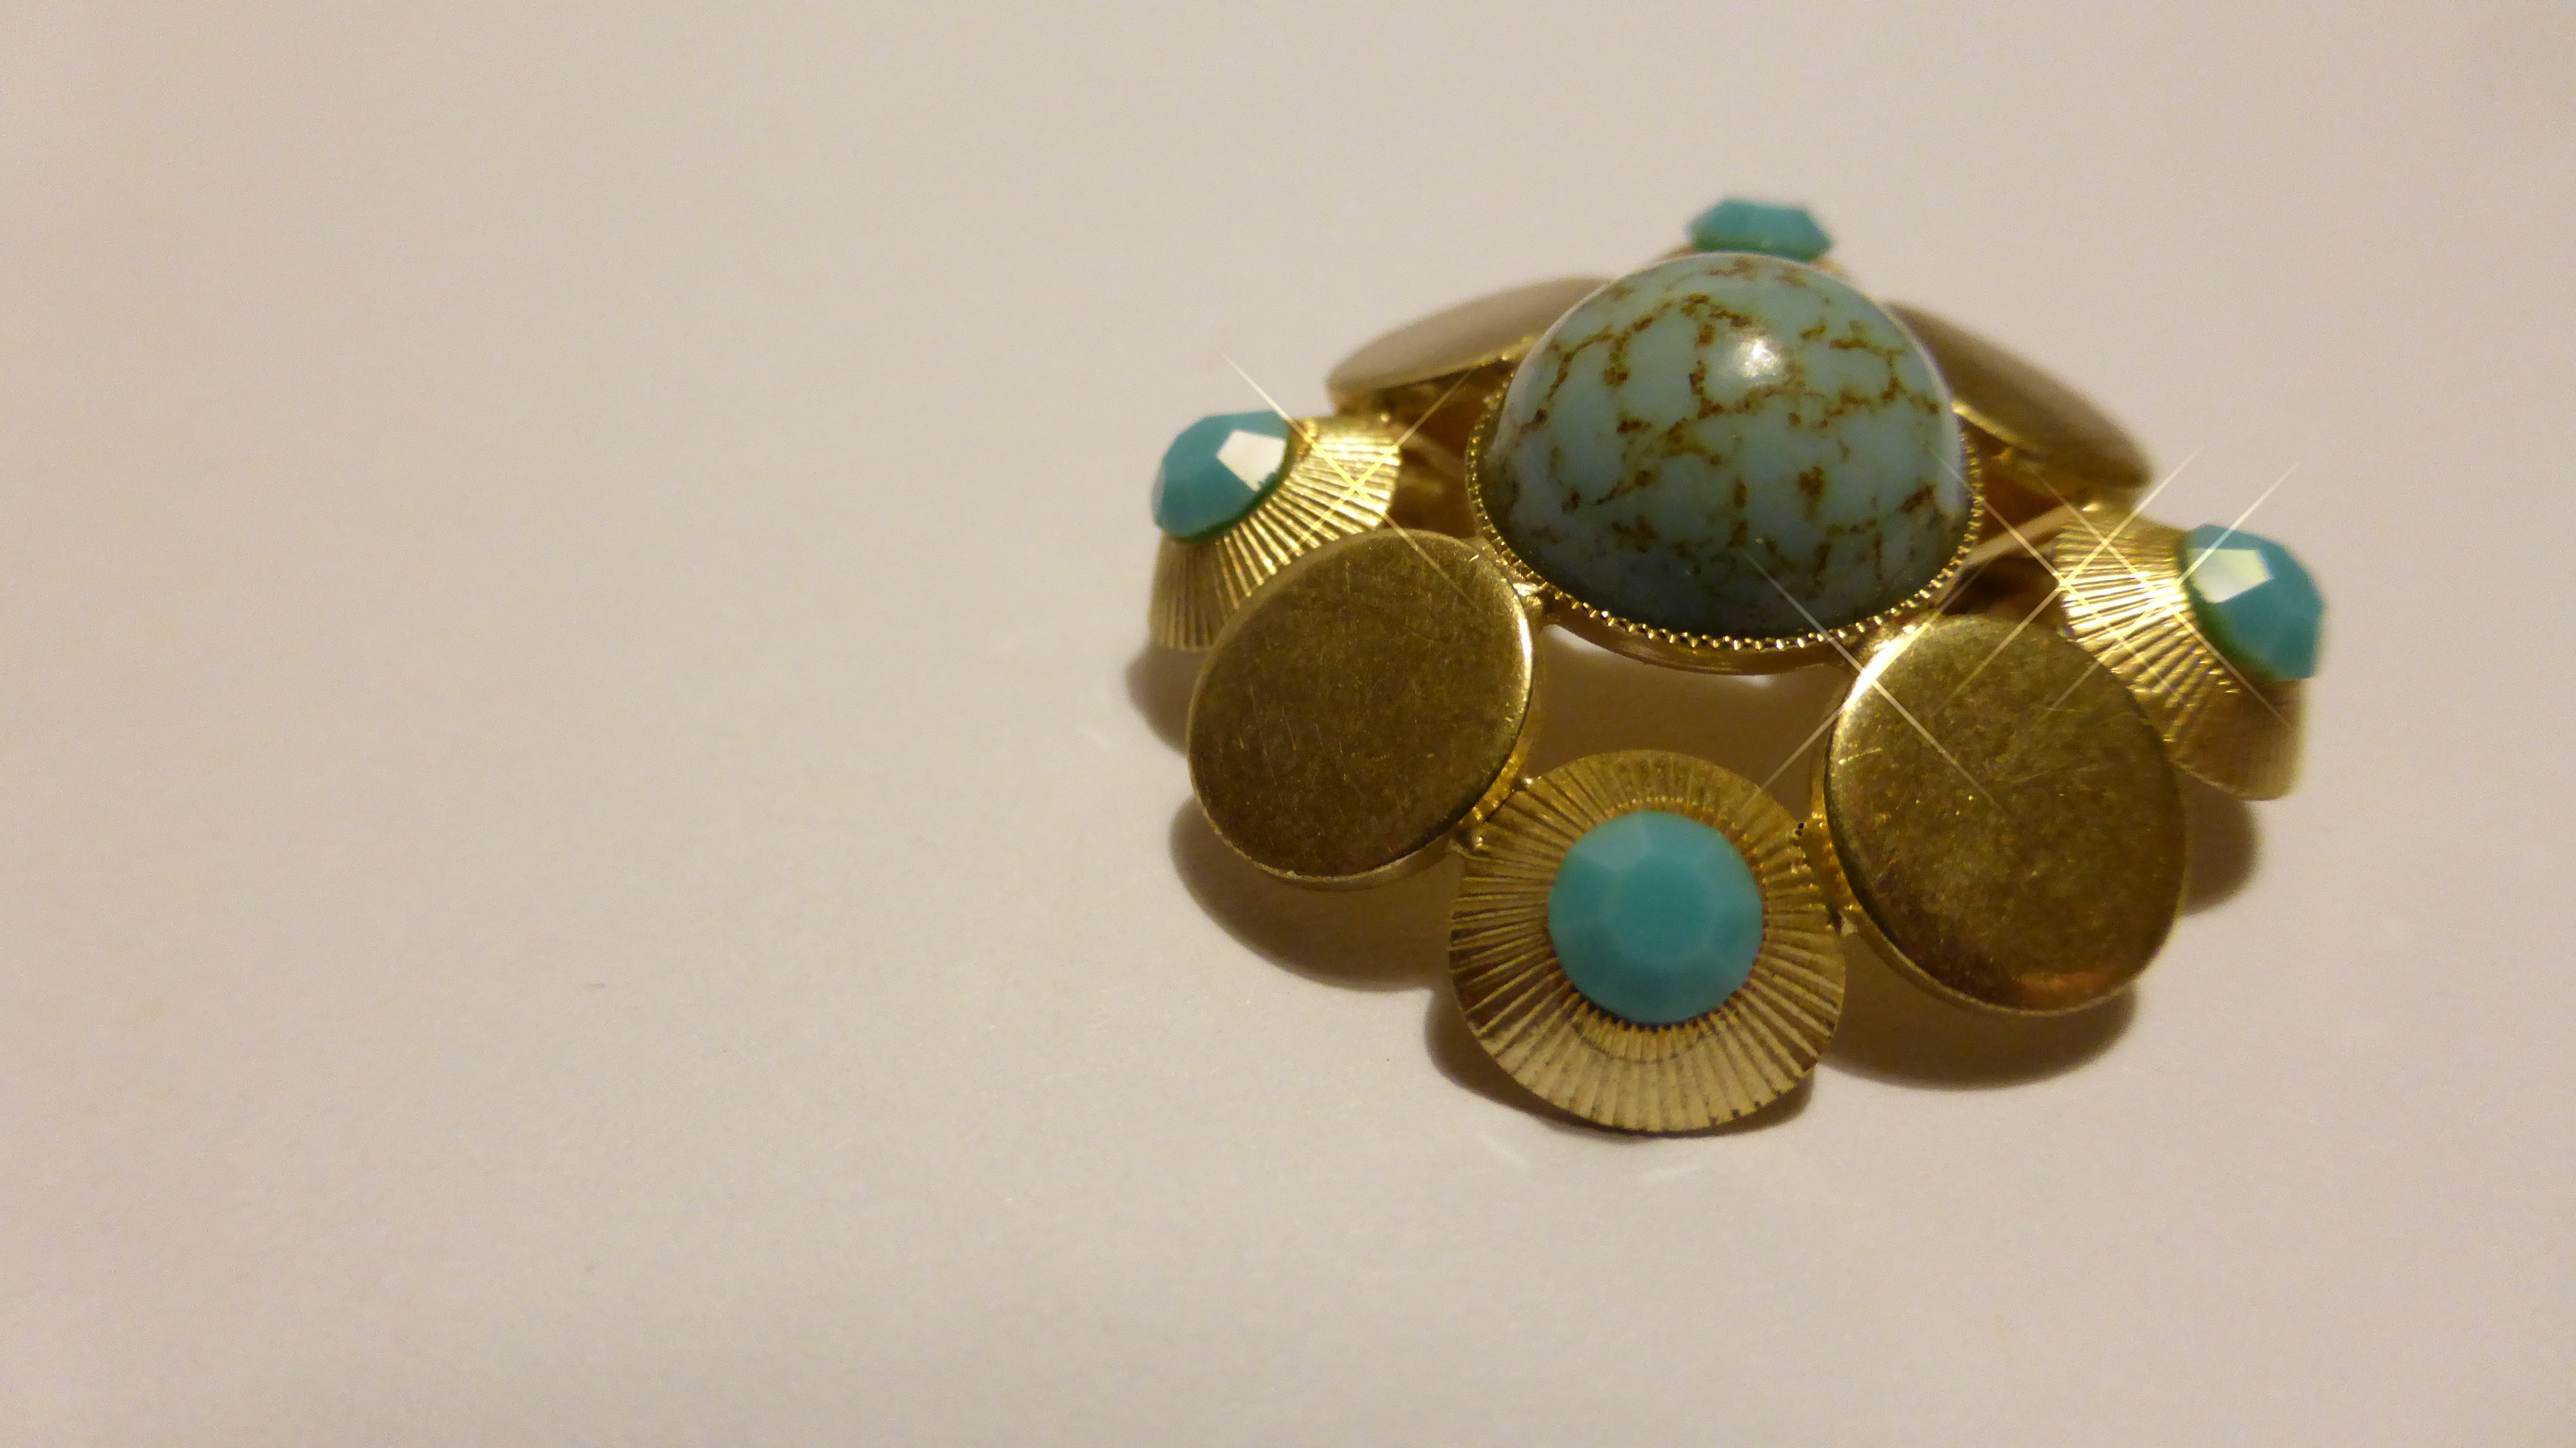
woman, ring, female, bead, ornament, jewellery, turquoise, gold, beauty, shiny, badges, gemstone, decorate, brooch, fashion jewelry, fashion accessory